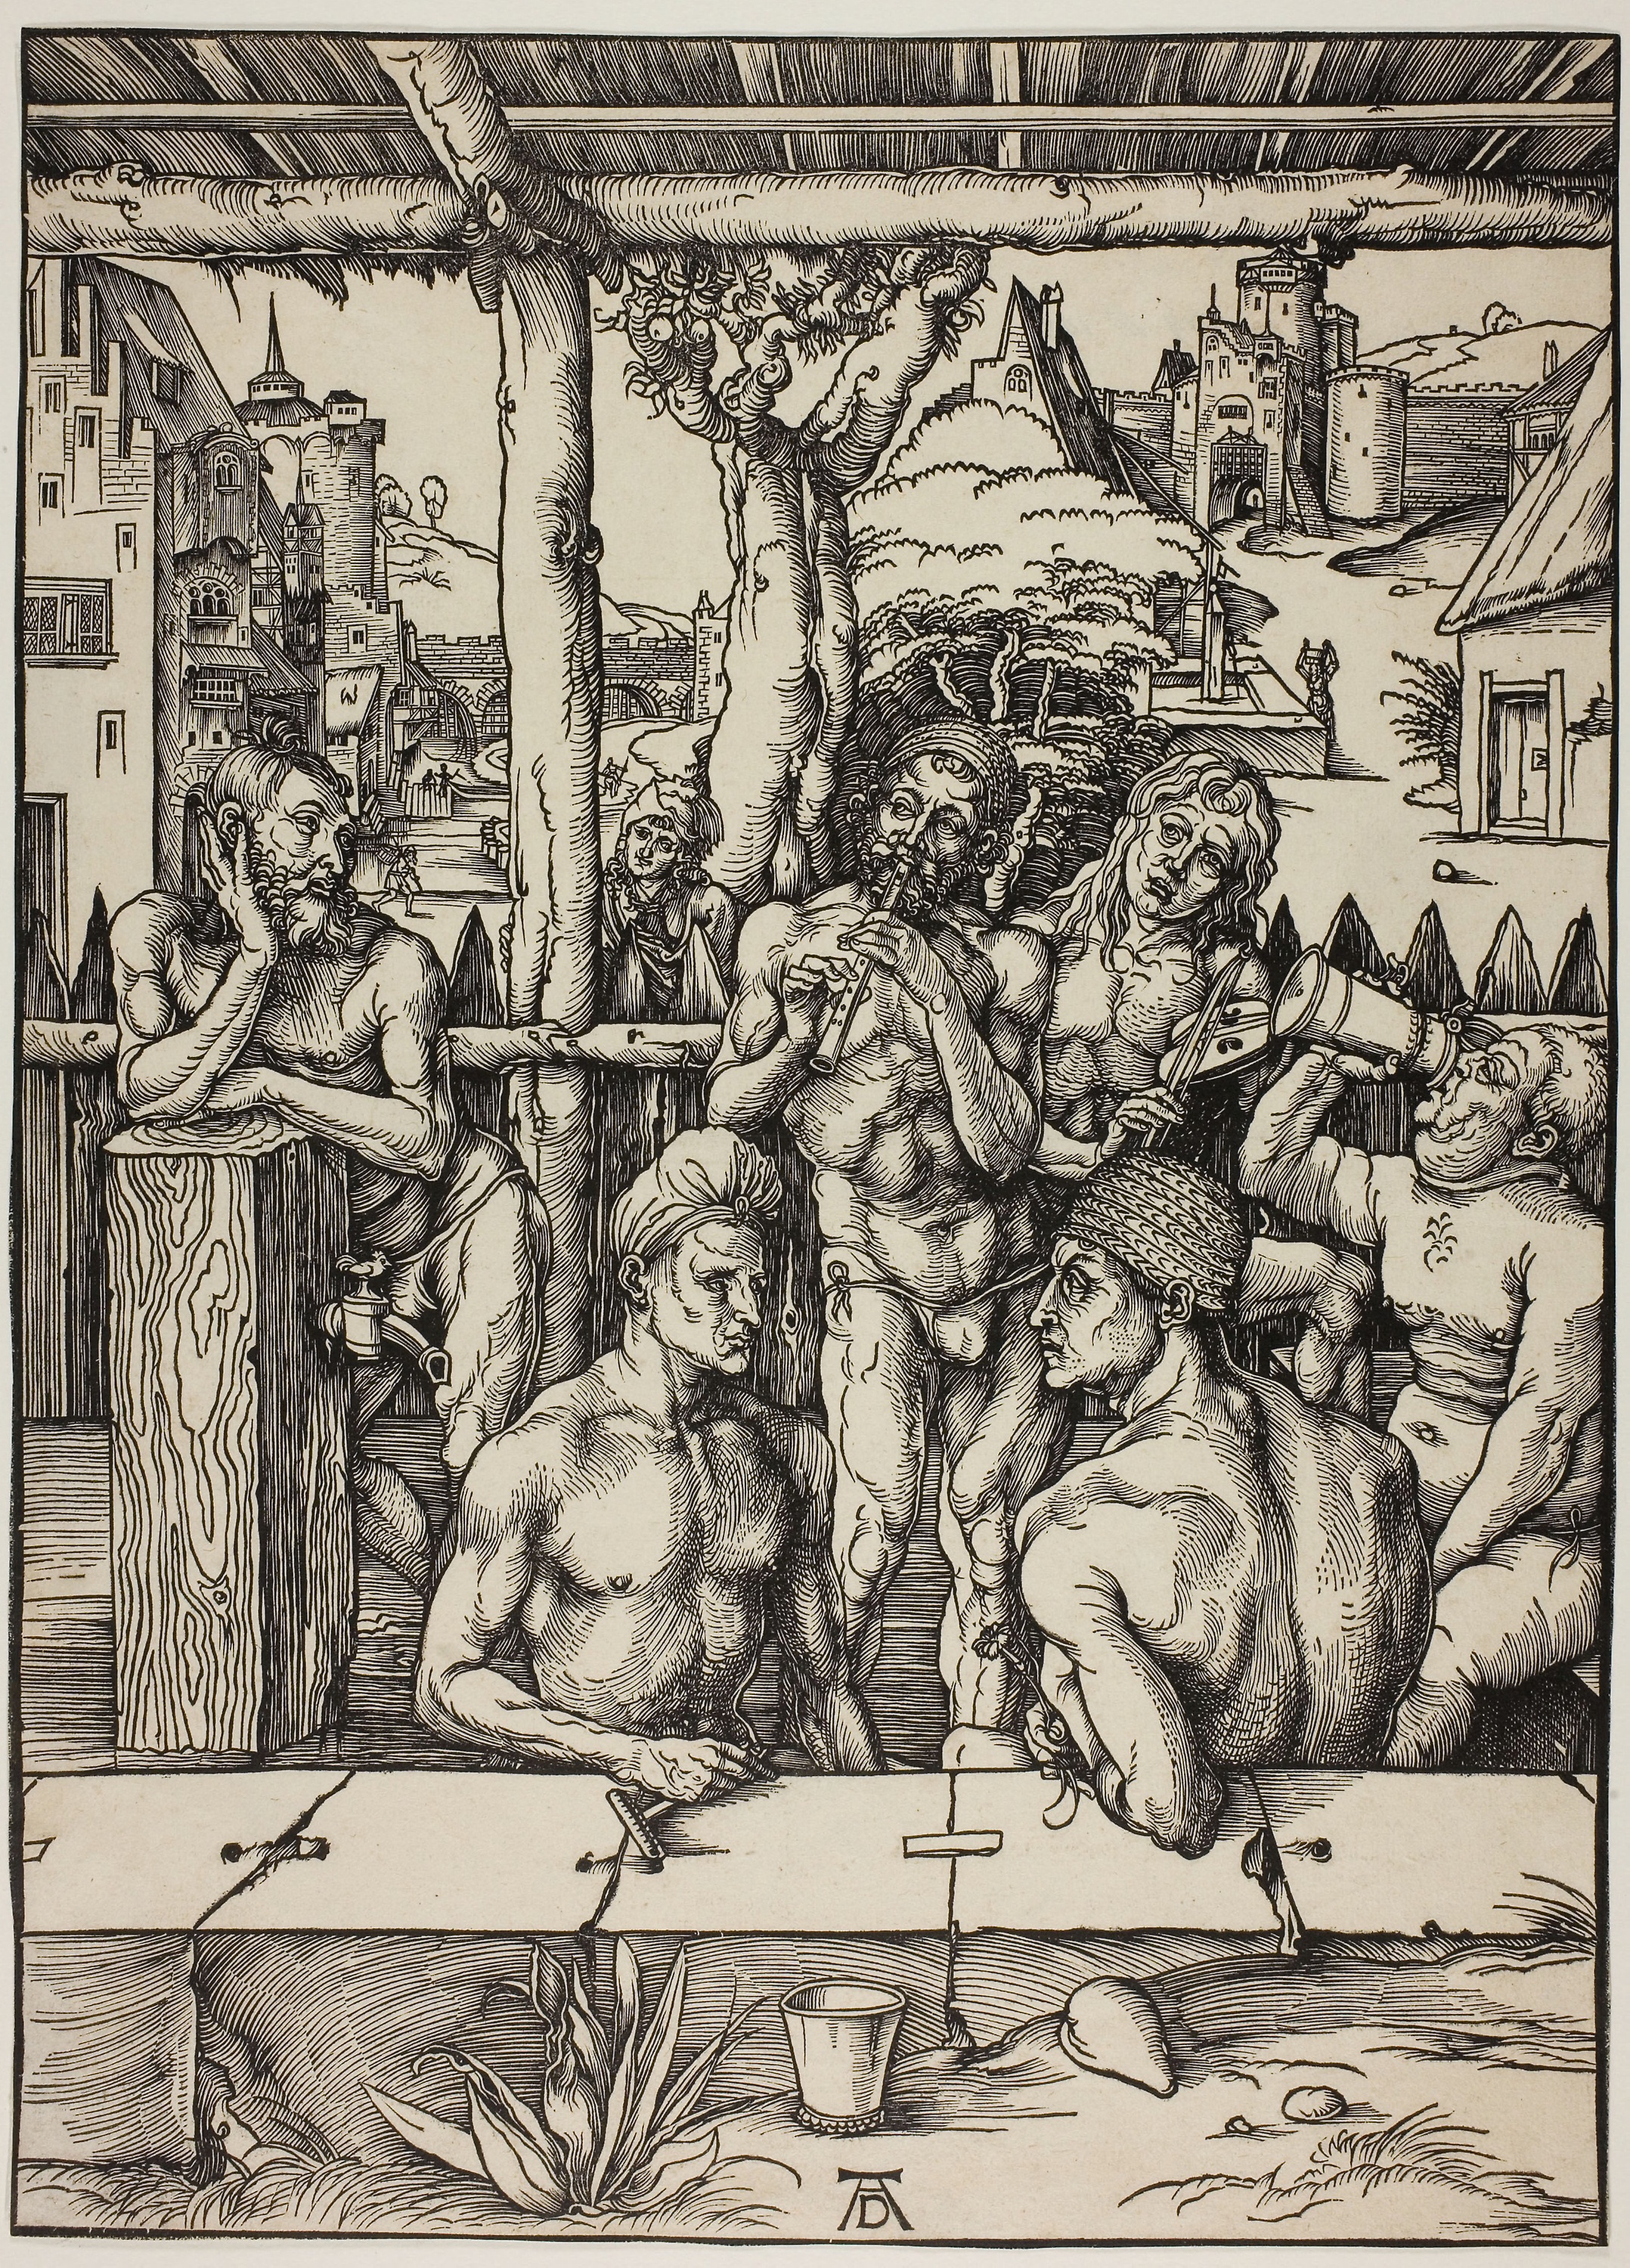
art, cartoon, history, black and white, human behavior, mythology, visual arts, illustration, middle ages, fictional character, fiction, monochrome, tree, printmaking